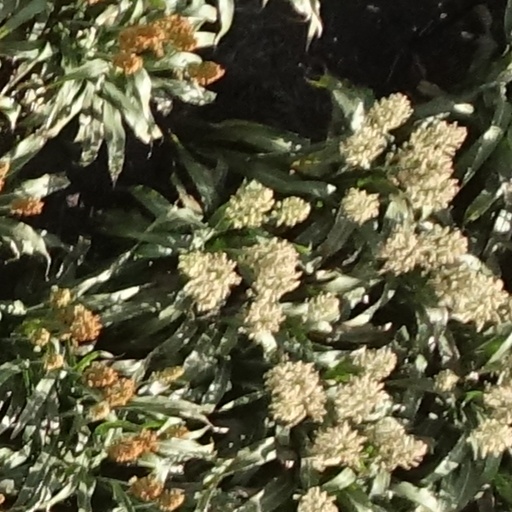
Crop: sorghum